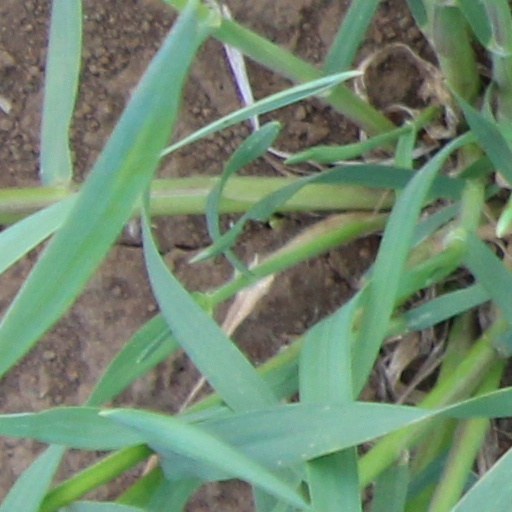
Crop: wheat